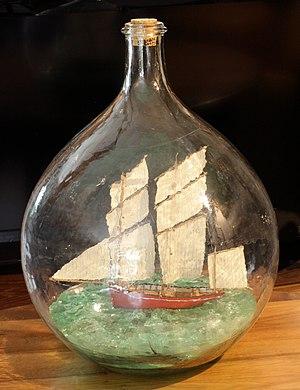
Bisquine de Granville dans une dame-jeanne de 30 litres.
Gérard Aubry, né le 26 septembre 1948 est un artiste botelliste.